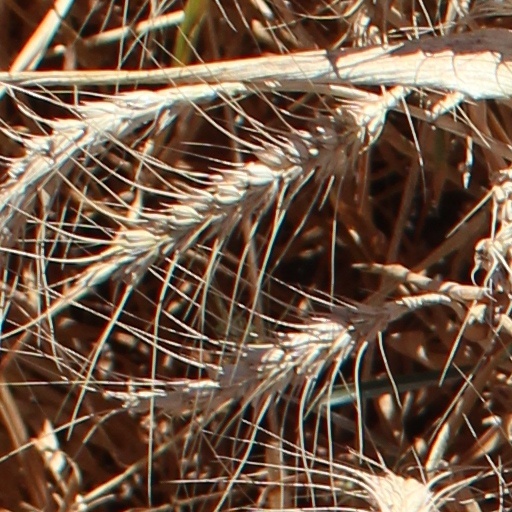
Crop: wheat